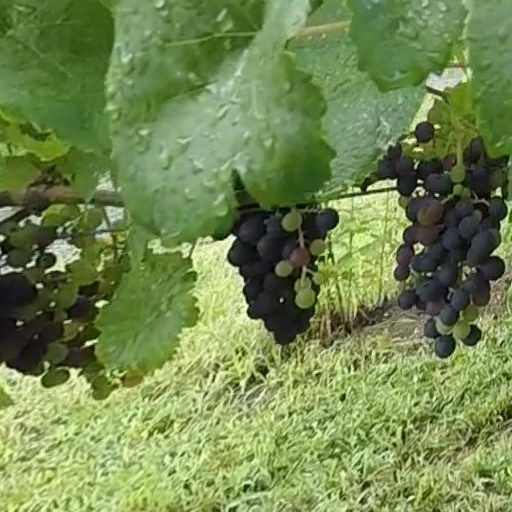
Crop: grape